Kadim

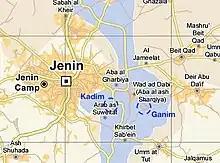
Kadim and Ganim on the 2018 OCHA OpT map of Jenin

Kadim was an Israeli settlement on a hilltop in the northern West Bank, just west of the large Palestinian city of Jenin, under the administrative jurisdiction of Shomron Regional Council.